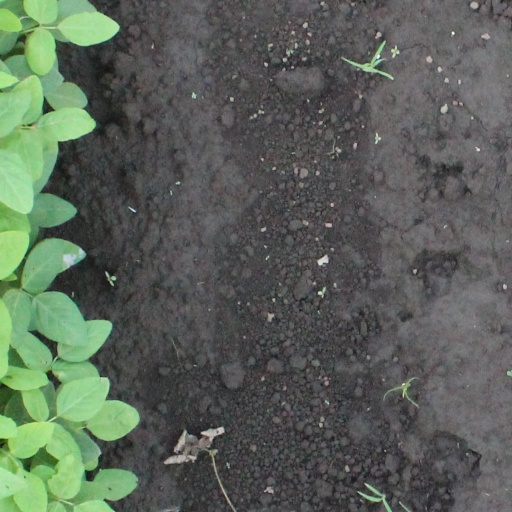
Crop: soybean